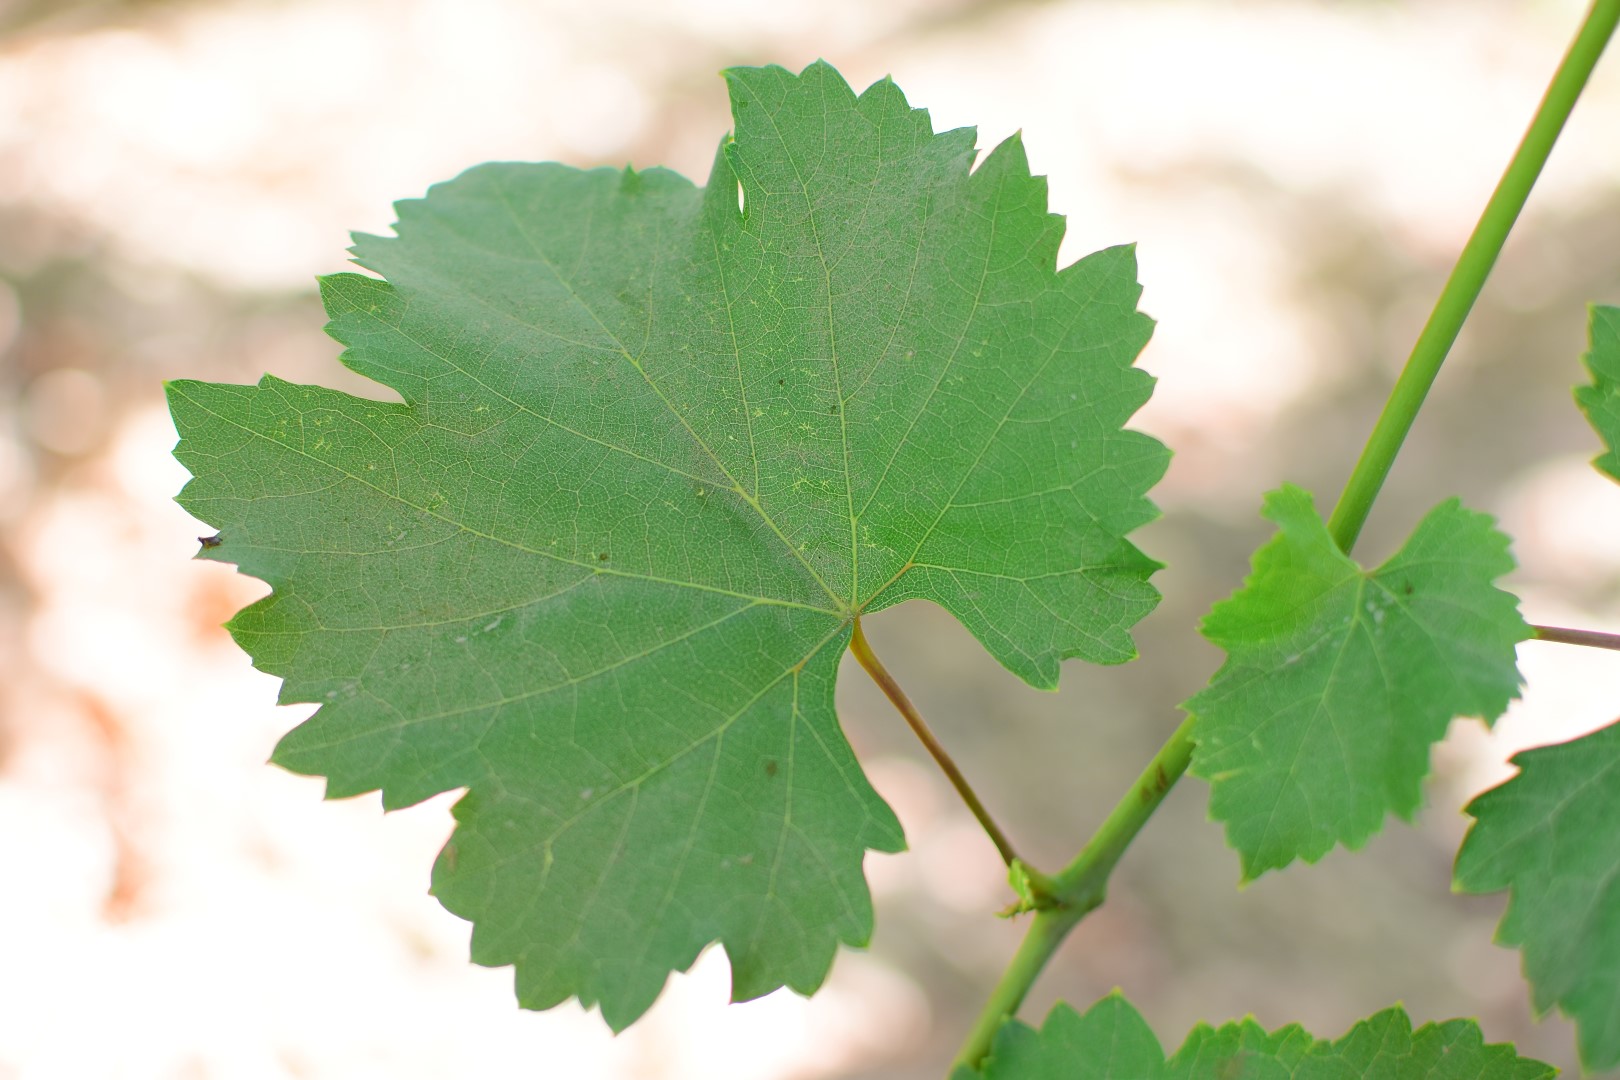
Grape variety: Frinsi